Kevin Eldon

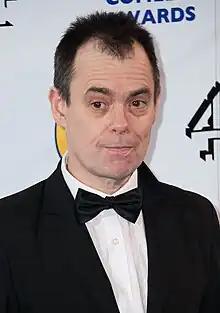
Eldon in 2013

Kevin Eldon (born 2 October 1959) is an English actor and comedian. He featured in British comedy television shows of the 1990s including "Fist of Fun", "This Morning with Richard Not Judy", "Knowing Me, Knowing You with Alan Partridge", "I'm Alan Partridge", "Big Train", "Brass Eye" and "Jam". In 2013, Eldon appeared in his own BBC sketch series "It's Kevin". He has also appeared in minor speaking roles in the HBO series "Game of Thrones".